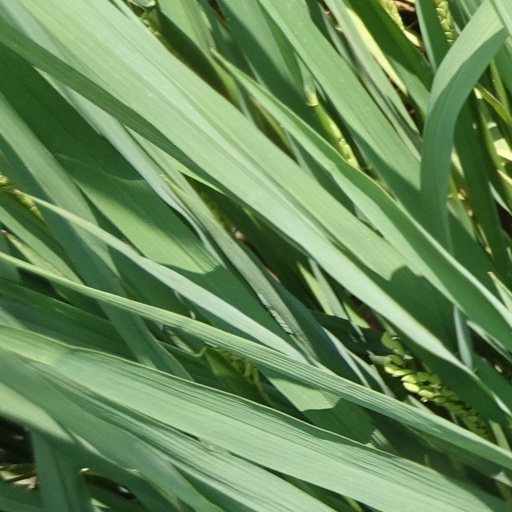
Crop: rice